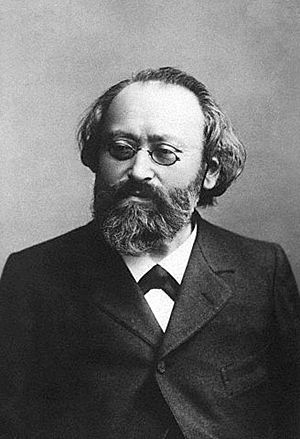
Max Bruch
Max Bruch var en tyskkomponist og dirigent, der kun 14 år gammel komponerede sin første symfoni. Bruchs kendteste og mest spillede værker er hans 1. violinkoncert og Kol Nidri. Størstedelen af hans værker er for kor og orkester.